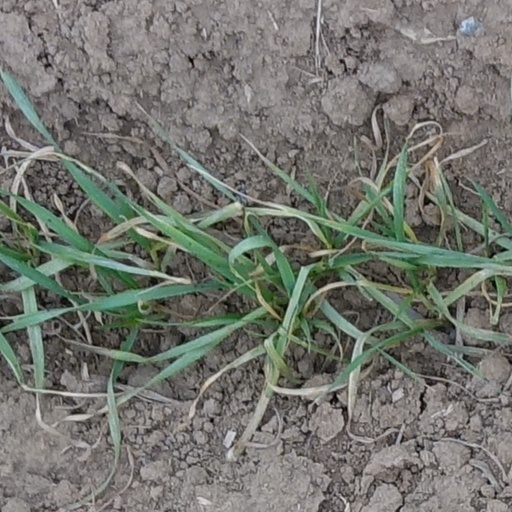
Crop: wheat